Turks in Germany

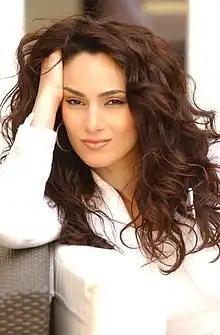
Former Miss Germany (2005) Aslı Bayram is an Ambassador for Crime Prevention. In 1994, her father was shot dead by a neo-Nazi and she was shot in her left arm.

Turkish Germans mainly speak the German language more fluently than their "domestic"-style Turkish language. Consequently, they often speak the Turkish language with a German accent or a modelled German dialect. It is also common within the community to modify the Turkish language by adding German grammatical and syntactical structures. Parents generally encourage their children to improve their Turkish language skills further by attending private Turkish classes or choosing Turkish as a subject at school. In some states of Germany the Turkish language has even been approved as a subject to be studied for the "Abitur".